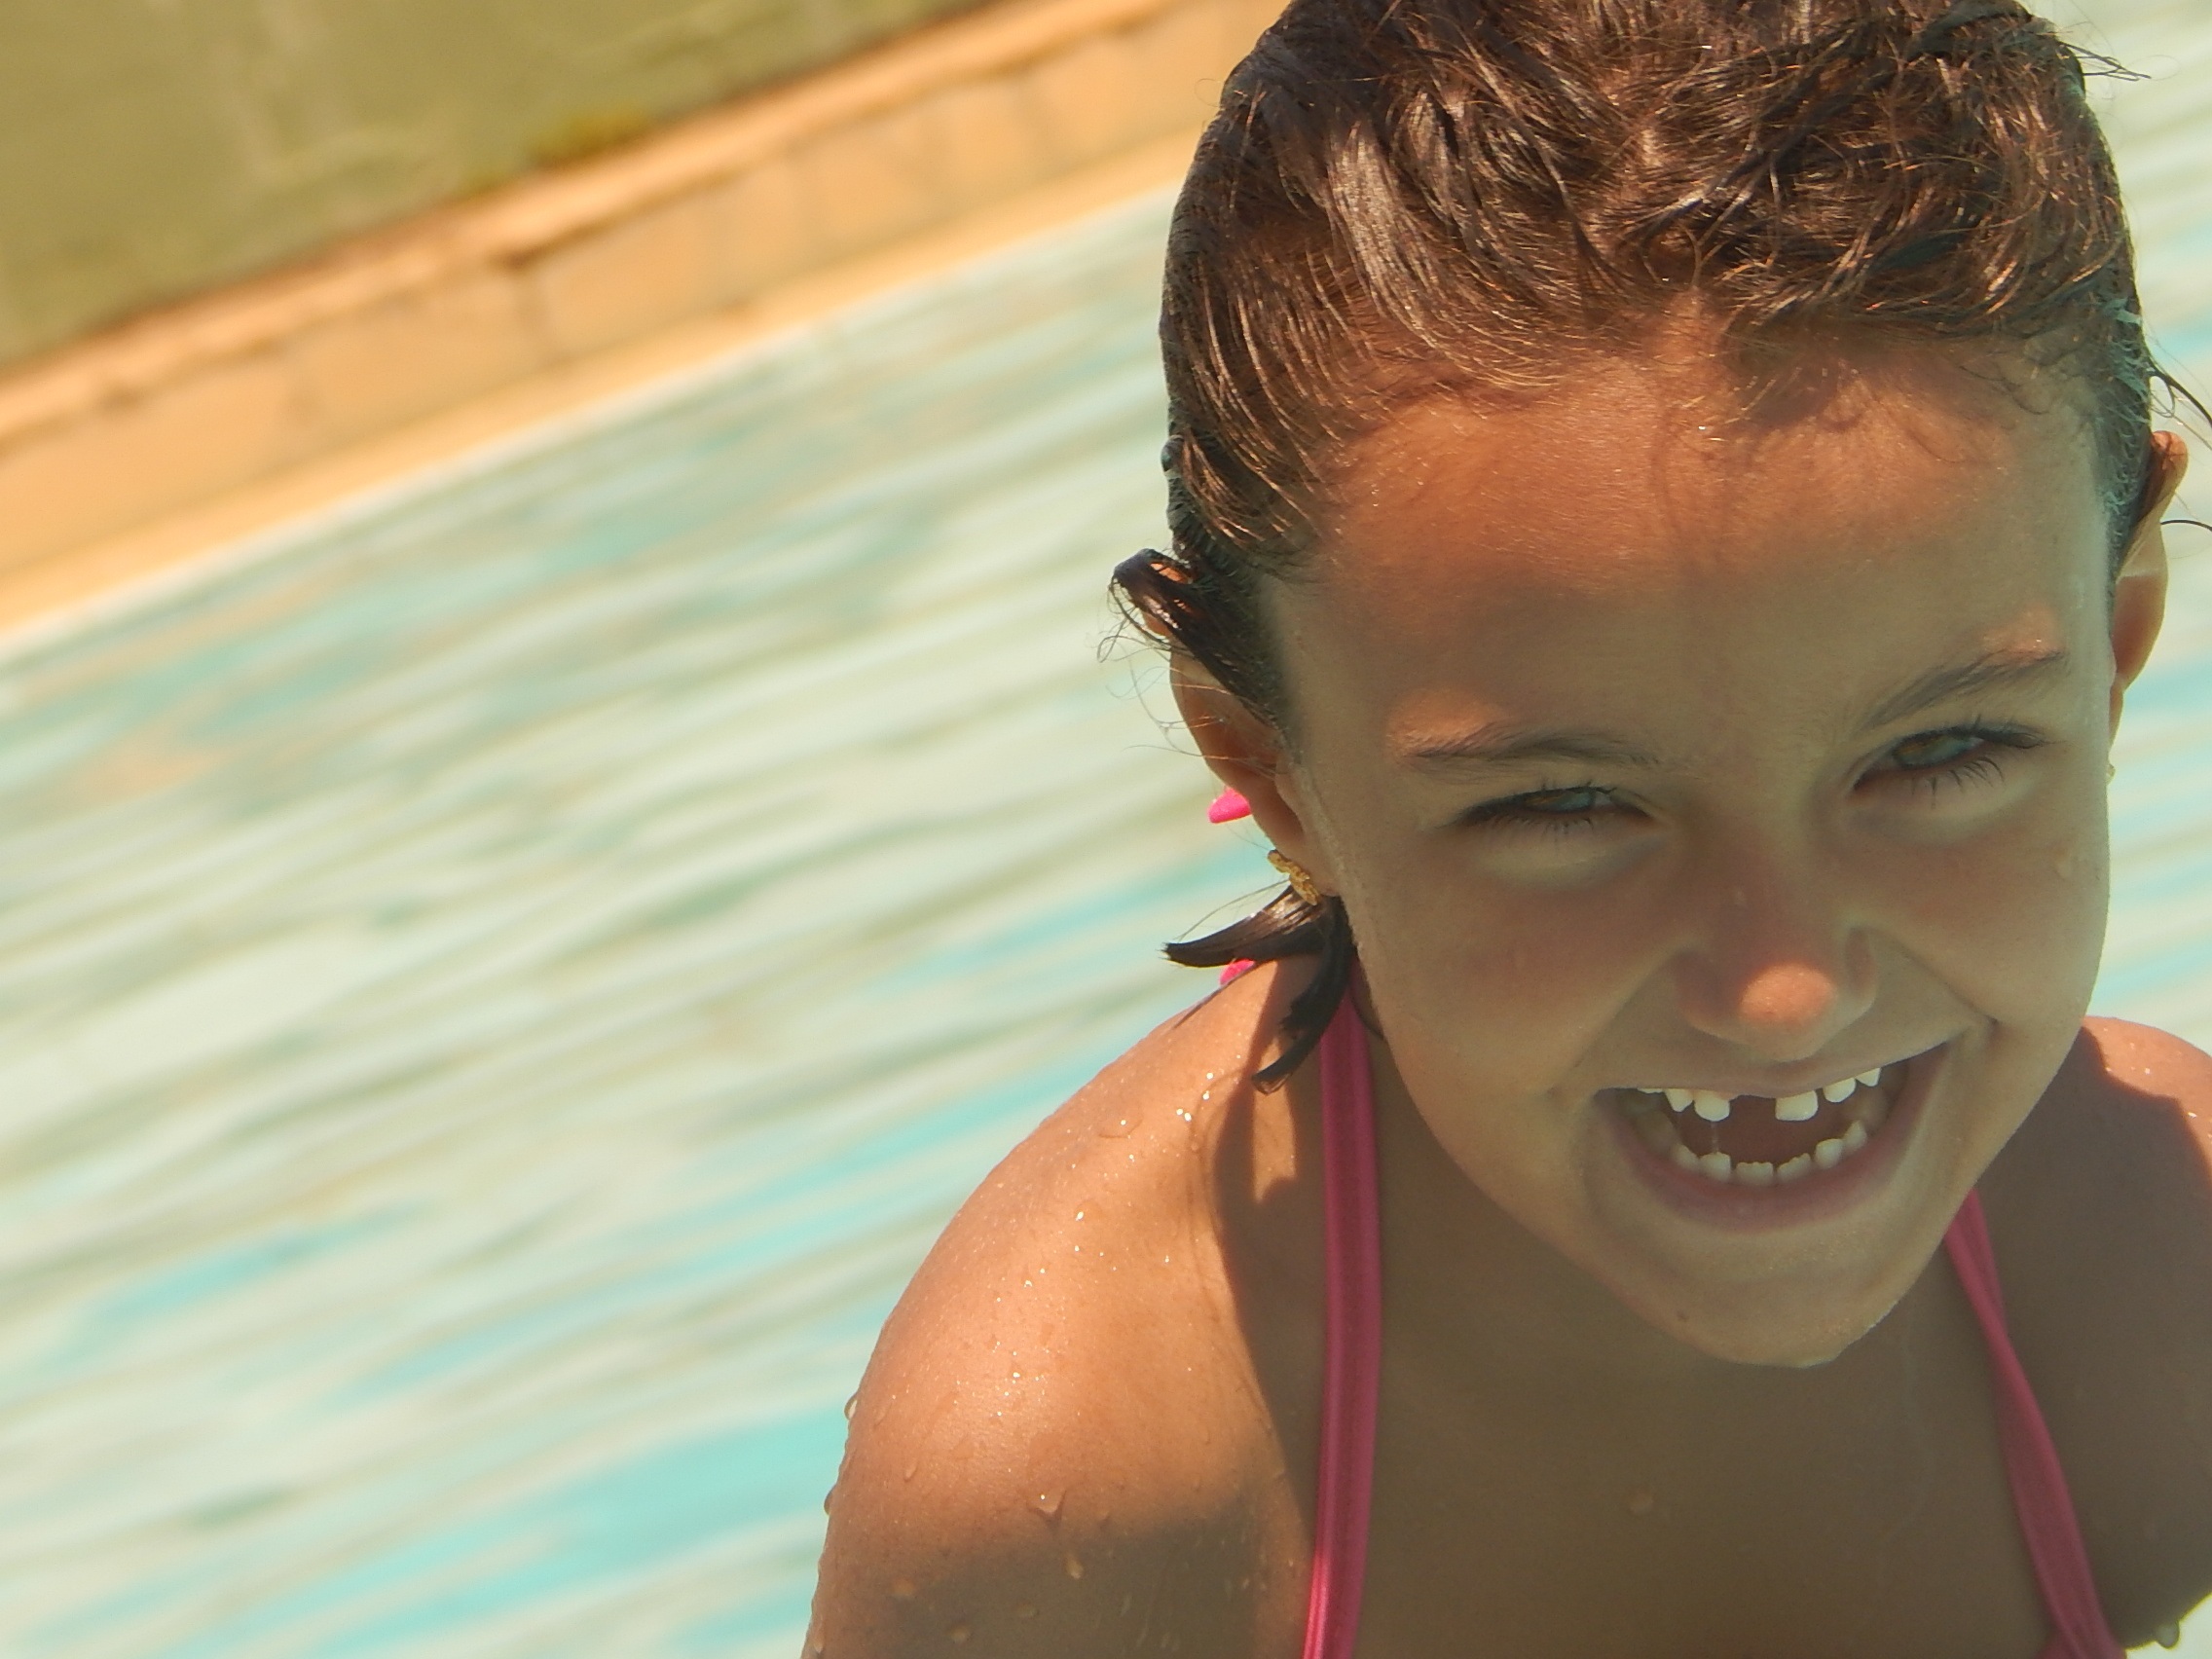
person, girl, hair, boy, male, pool, color, child, facial expression, season, smiling, smile, swimming, face, fun, happy, happiness, skin, beauty, expression, emotion, smiley, alegre, happy face